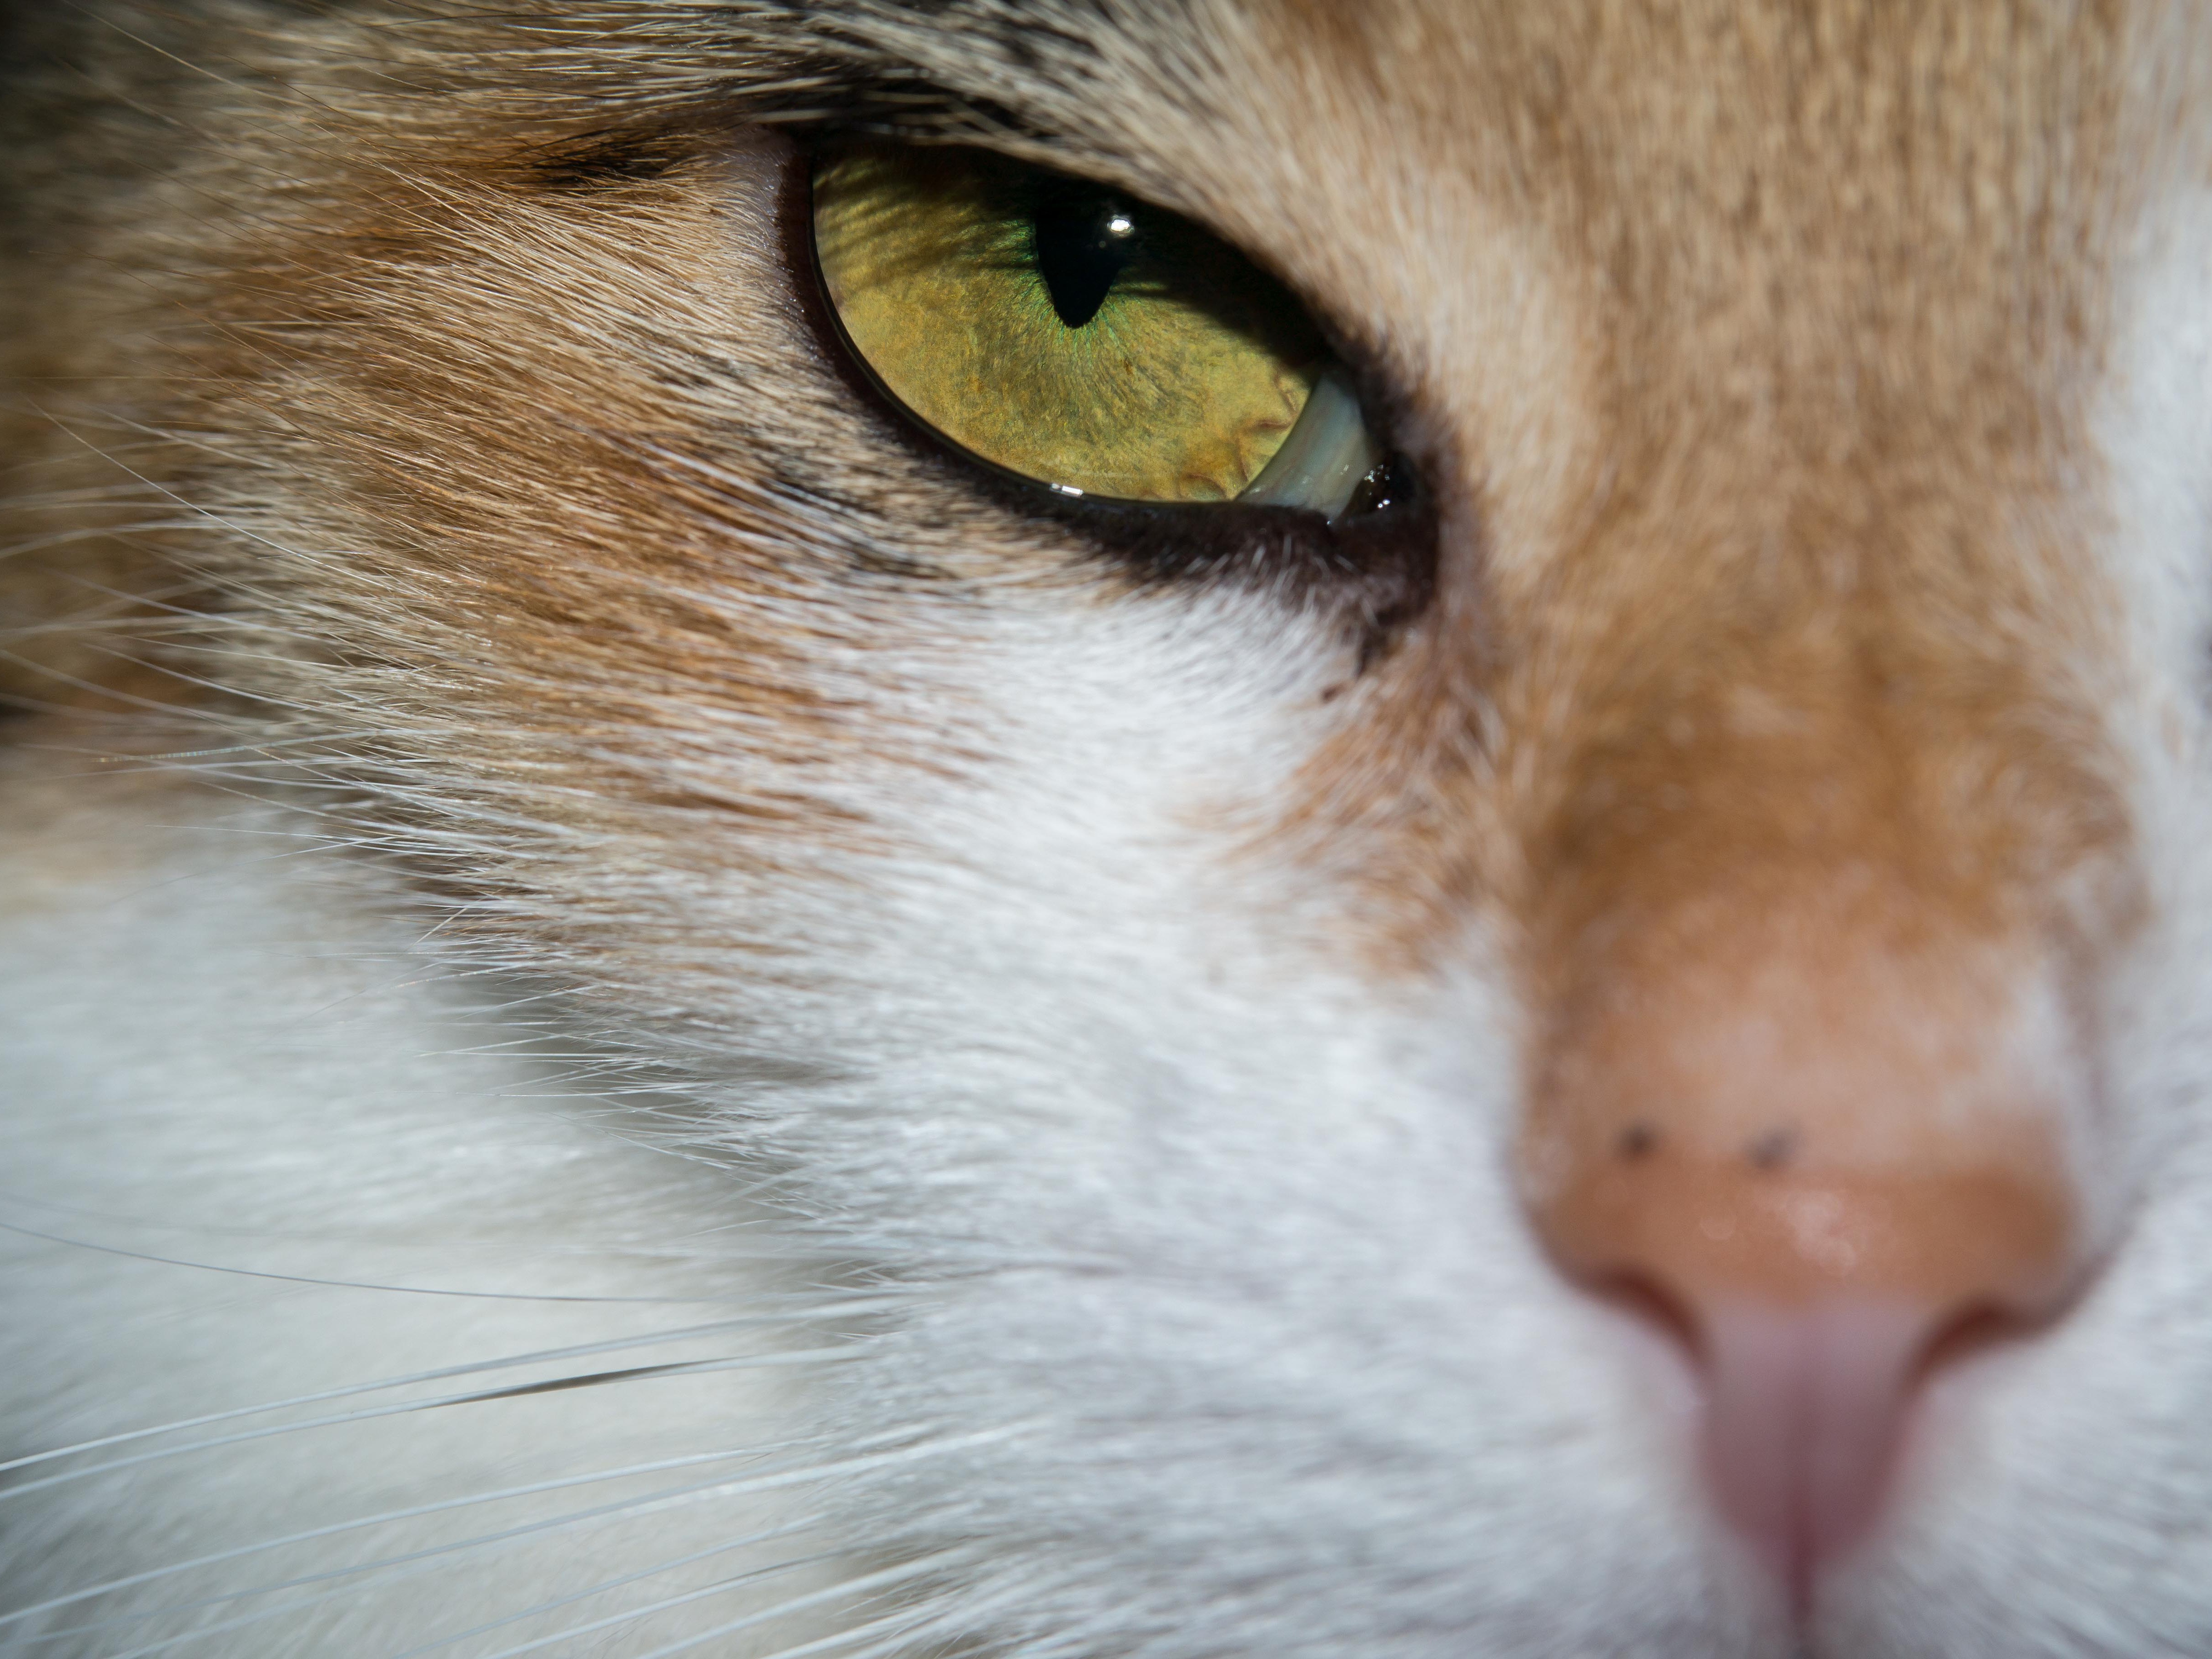
watch, view, fur, kitten, cat, mammal, fauna, close up, nose, whiskers, snout, eye, look, skin, vertebrate, organ, domestic cat, lucky cat, cat's eye, small to medium sized cats, cat like mammal